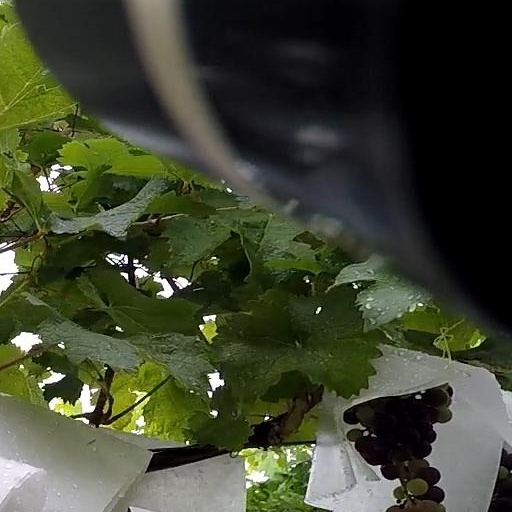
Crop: grape